Maro Charitra (2010 film)

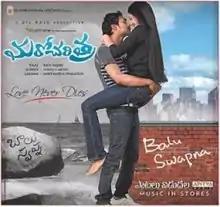
Love Never Dies

Maro Charitra is a 2010 Indian Telugu-language romantic drama film directed by Ravi Yadav. A remake of the 1978 film of the same name, the film stars Varun Sandesh, newcomer Anita Galler and Shraddha Das. The music is composed by Mickey J Meyer and background score is composed by Thaman. The film was released on 25 March 2010 to negative feedback and was a flop at the box office.